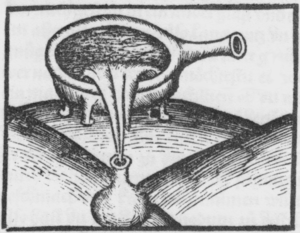
Le Liber de arte distillandi de simplicibus ou Le Petit Livre de la Distillation, est un manuel de distillation de matières médicales, écrit pour les apothicaires, par Hieronymus Brunschwig. C'est le premier manuel de ce genre à être imprimé en Europe en 1500.